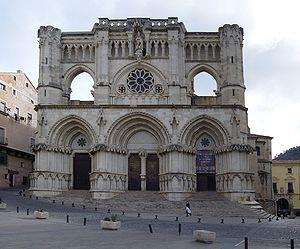
La ville historique fortifiée de Cuenca a été déclarée en 1996 au patrimoine mondial de l'Unesco.